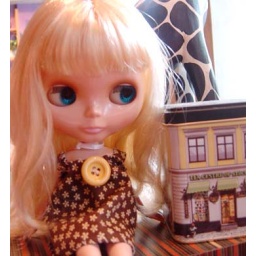
wearing the cute dress made by julie, chloe feels the mood. she dreams of walking down a street in london.